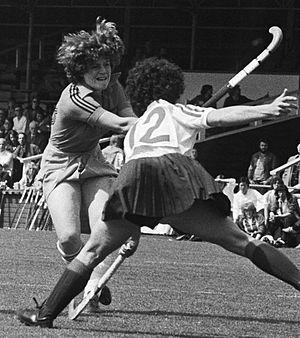
"Josephine Francisca Maria ""Fieke"" Boekhorst est une joueuse de hockey sur gazon néerlandaise, sélectionnée en équipe des Pays-Bas de hockey sur gazon féminin à 116 reprises.